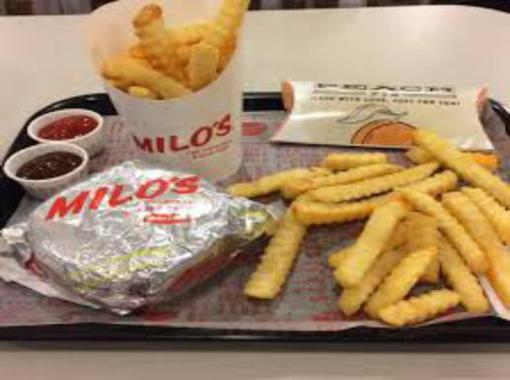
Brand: milo's hamburgers
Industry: Food